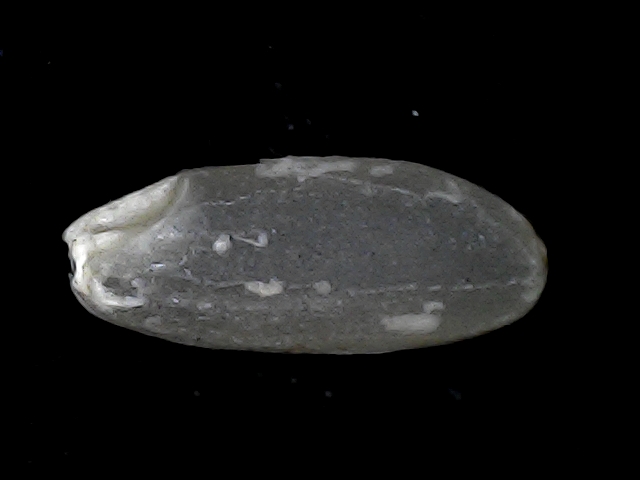
Rice variety: BD93